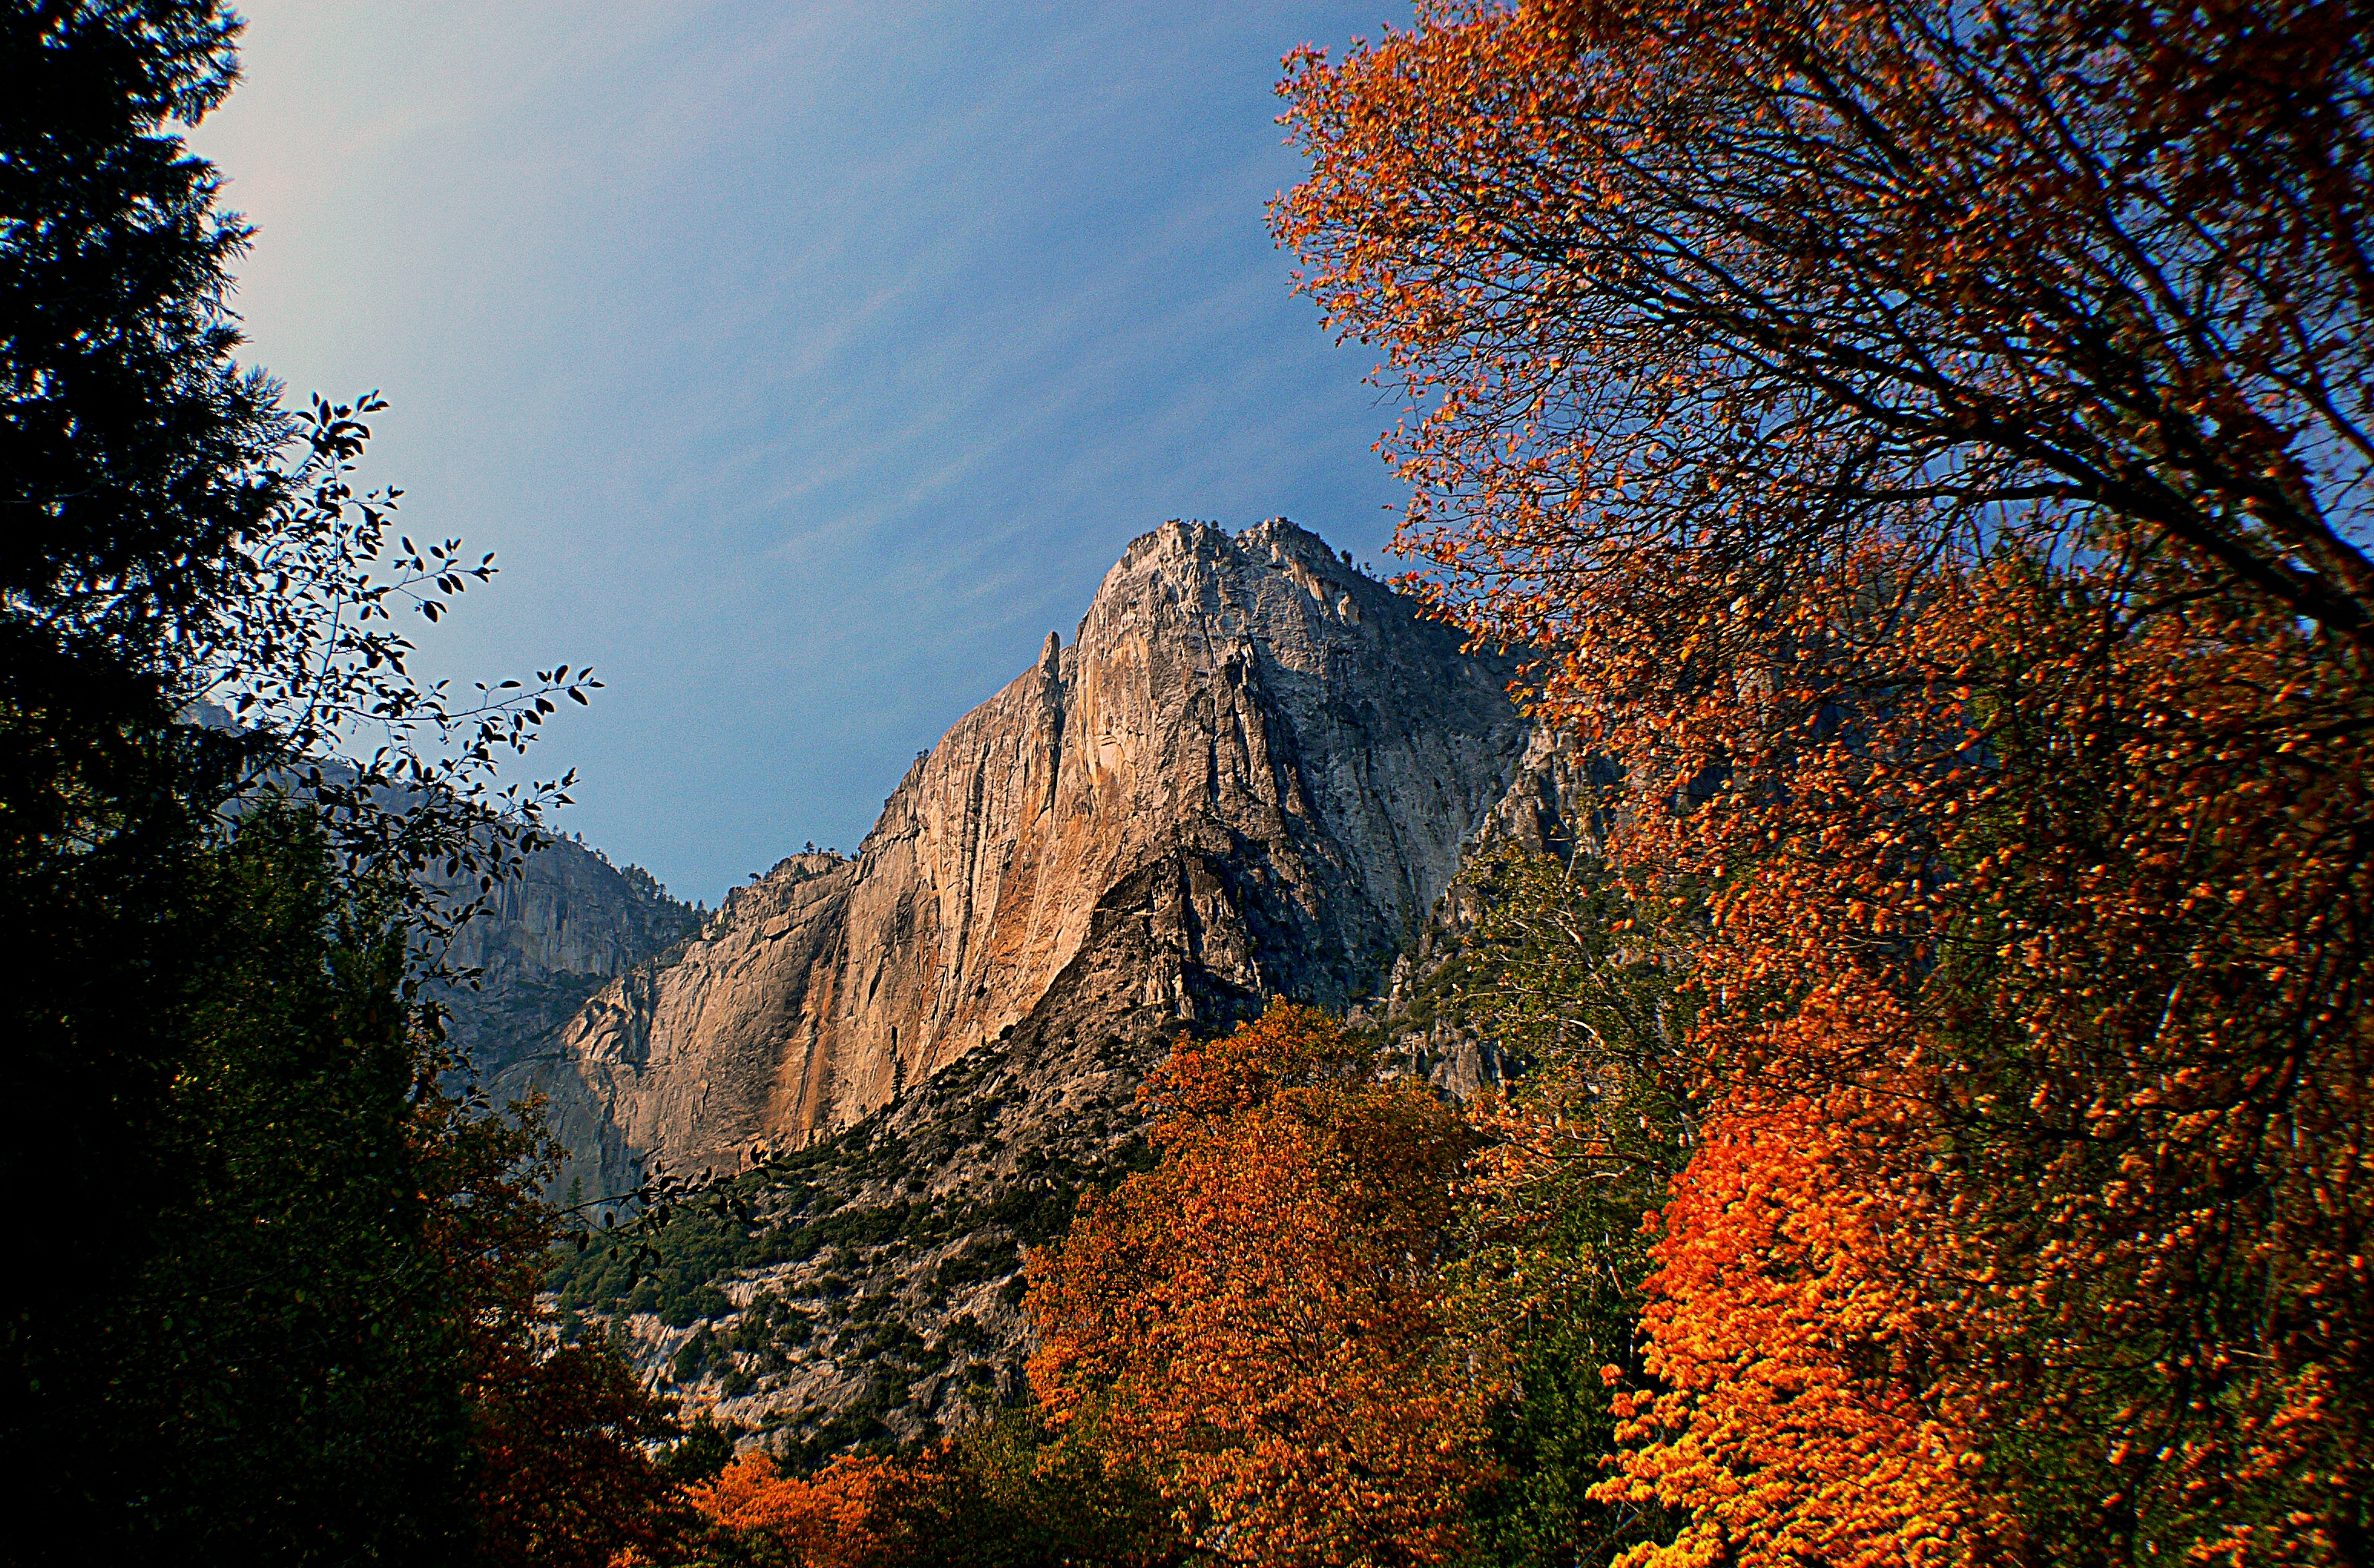
landscape, tree, nature, forest, rock, wilderness, mountain, plant, morning, leaf, reflection, autumn, season, publicdomain, bridgecamera, yosemitenationalpark, geographical feature, woody plant, mountainous landforms